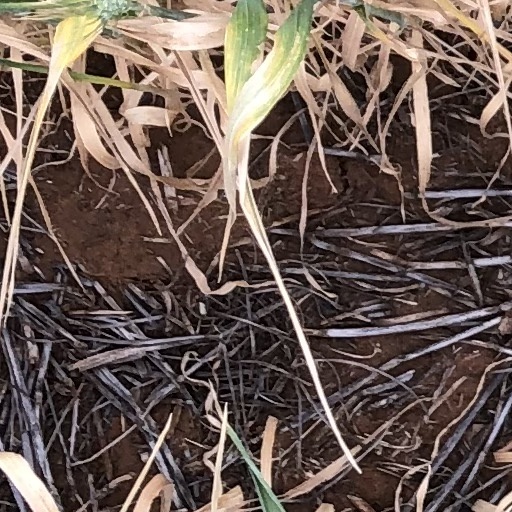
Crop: wheat